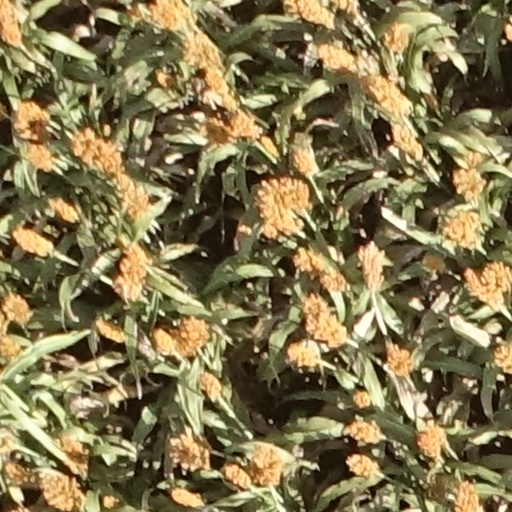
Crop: sorghum